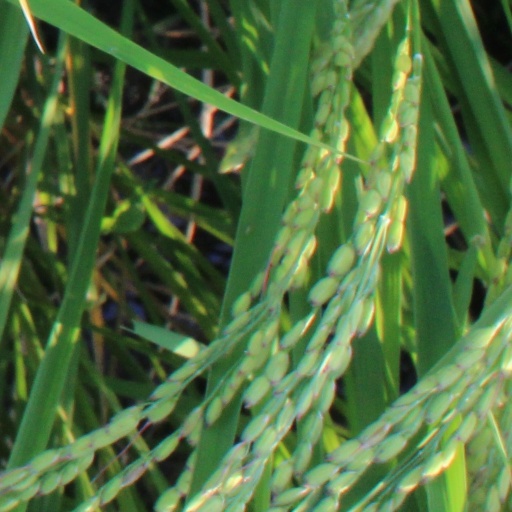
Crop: rice